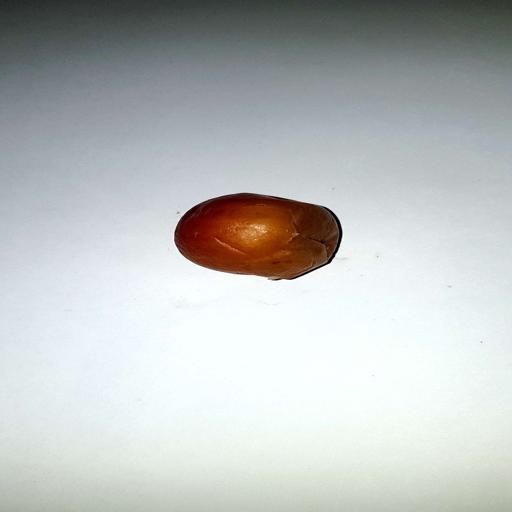
Label: bruised